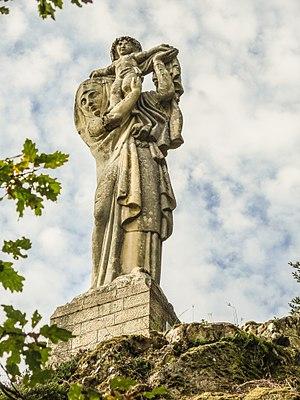
Statue de la Vierge d'Alsace. Niederbruck. Haut-Rhin.
La vierge d'Alsace est un monument historique situé à Niederbruck, dans le département français du Haut-Rhin.
Niederbruck est une ancienne commune française située dans le département du Haut-Rhin, en région Grand Est.